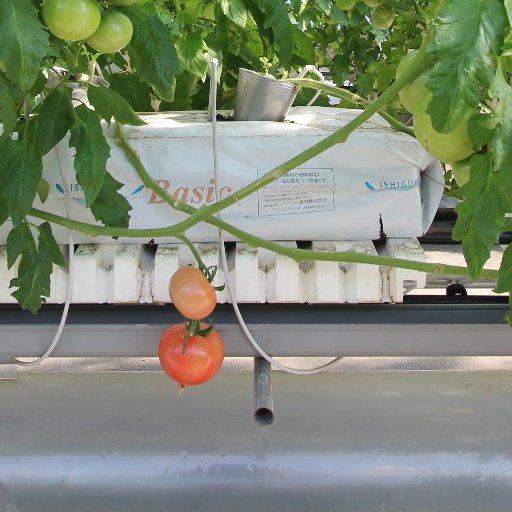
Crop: tomato